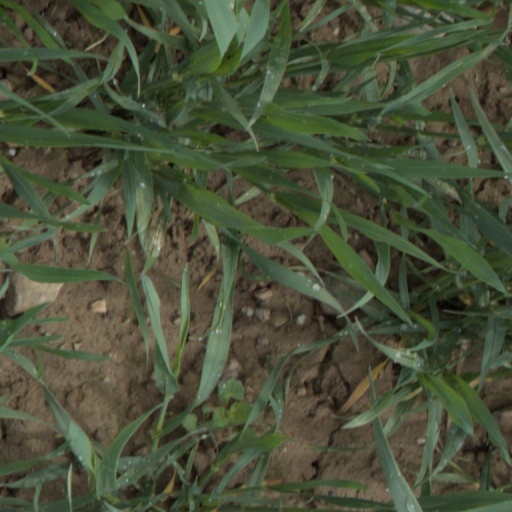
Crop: wheat